Cyclone Alby

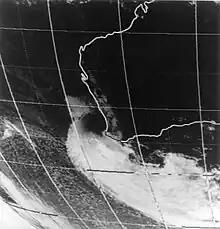
Satellite image of the remnants of Alby near Australia on 4 April

These winds resulted in widespread agricultural, environmental and structural damage. Hundreds of structures sustained severe damage, mostly consisting of roofs blowing off. The most severe losses took place in Albany where most homes had partial or complete roof failure. Air-borne debris also damaged buildings during the storm. Nearly 80% of the apple crop was lost in the Donnybrook–Manjimup area. A total of 154,400 m (5.4 million ft) of timber was lost as well as a potential 200,000 m (7 million ft) of future growth on established trees. Widespread dust storms also ruined crops and removed topsoil from many areas. Near the coast, the combined effects of strong, onshore winds and little rain led to significant inland sea spray. Numerous power lines and stations failed during the storm due to winds as well as dust and salt accretion. Large portions of the South-West Land Division were without electricity due to Cyclone Alby; Perth nearly sustained a complete breakdown of power services. This led to secondary losses attributable to the storm such as production failure. One person died in Toodyay after falling off his roof while trying to repair it. Newspapers connected the death of one person in a vehicle accident in Pemberton to the storm; however, the Bureau of Meteorology does not attribute it to Alby.